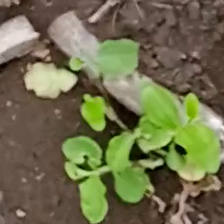
Weed species: Kena_(Commplina_benghalensio)